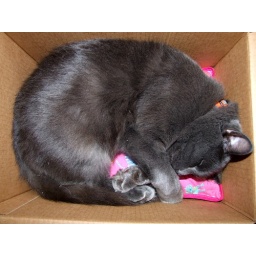
Harley sleeping in the play box